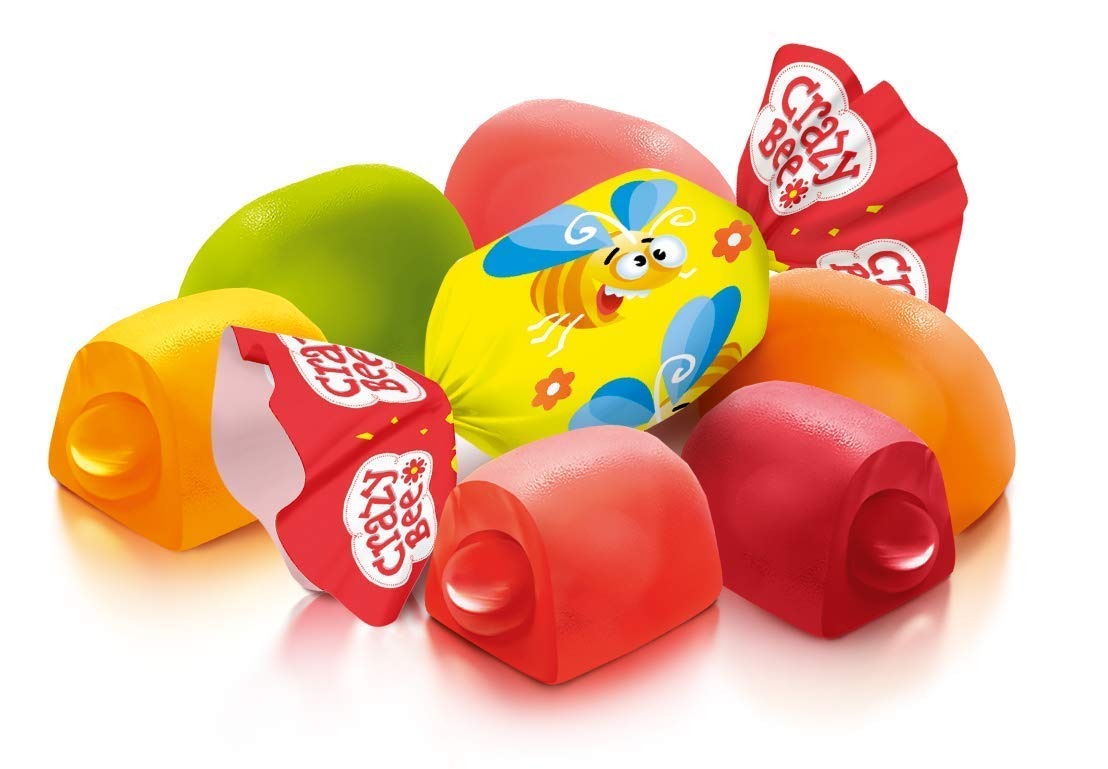
Item Name: Roshen Crazy Bee Jelly Candy with Fruity Filling, Made with 6 Fruit Juices, Kosher, Halal 2.2lb/1kg
Bullet Point 1: Mixed fruit flavour: These juicy candies are packed with fruit juice! that offer a soft delicious taste. No artificial flavouring or sweeteners.
Bullet Point 2: Real Fruity: You can different fruity flavour in just 1 pack! It only takes one bite to taste the difference, that will surely satisfy your taste buds!
Bullet Point 3: Feed your Tastebuds: A mouthwatering flavorful candy that's based on real fruit juice, chewy and soft juicy treat for everyone.
Bullet Point 4: On-the-go Candy: These candies are great addition with any occasion and with every friend. or member of the family!
Bullet Point 5: With satisfaction: These candies can guarantee to suffice your cravings and give you fun with just 1 pack. This is available in multipack!
Value: 1.0
Unit: Count

Price: 26.72